2010 Haiti earthquake

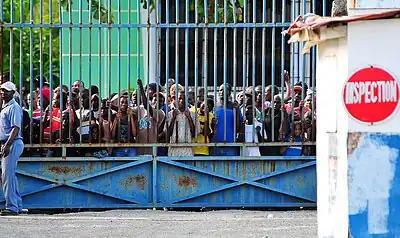
Haitians await the opening of a supply depot, 16 January.

US President Barack Obama announced that former presidents Bill Clinton, who was the UN special envoy to Haiti at the time, and George W. Bush would coordinate efforts to raise funds for Haiti's recovery. Secretary of State Hillary Clinton visited Haiti on 16 January to survey the damage and stated that US$48 million had been raised already in the US to help Haiti recover. Following the meeting with Secretary Clinton, President Préval stated that the highest priorities in Haiti's recovery were establishing a working government, clearing roads, and ensuring the streets were cleared of bodies to improve sanitary conditions.